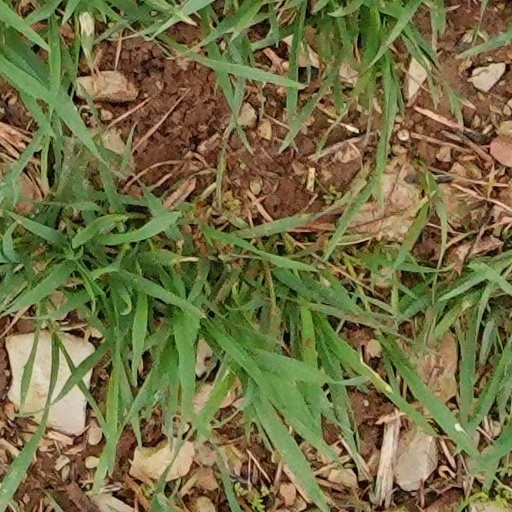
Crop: wheat